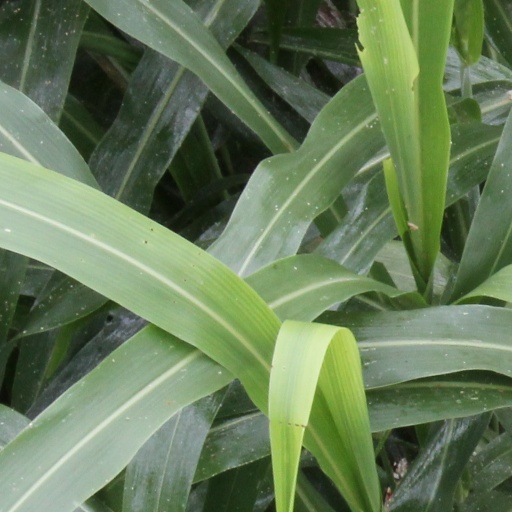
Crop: sorghum